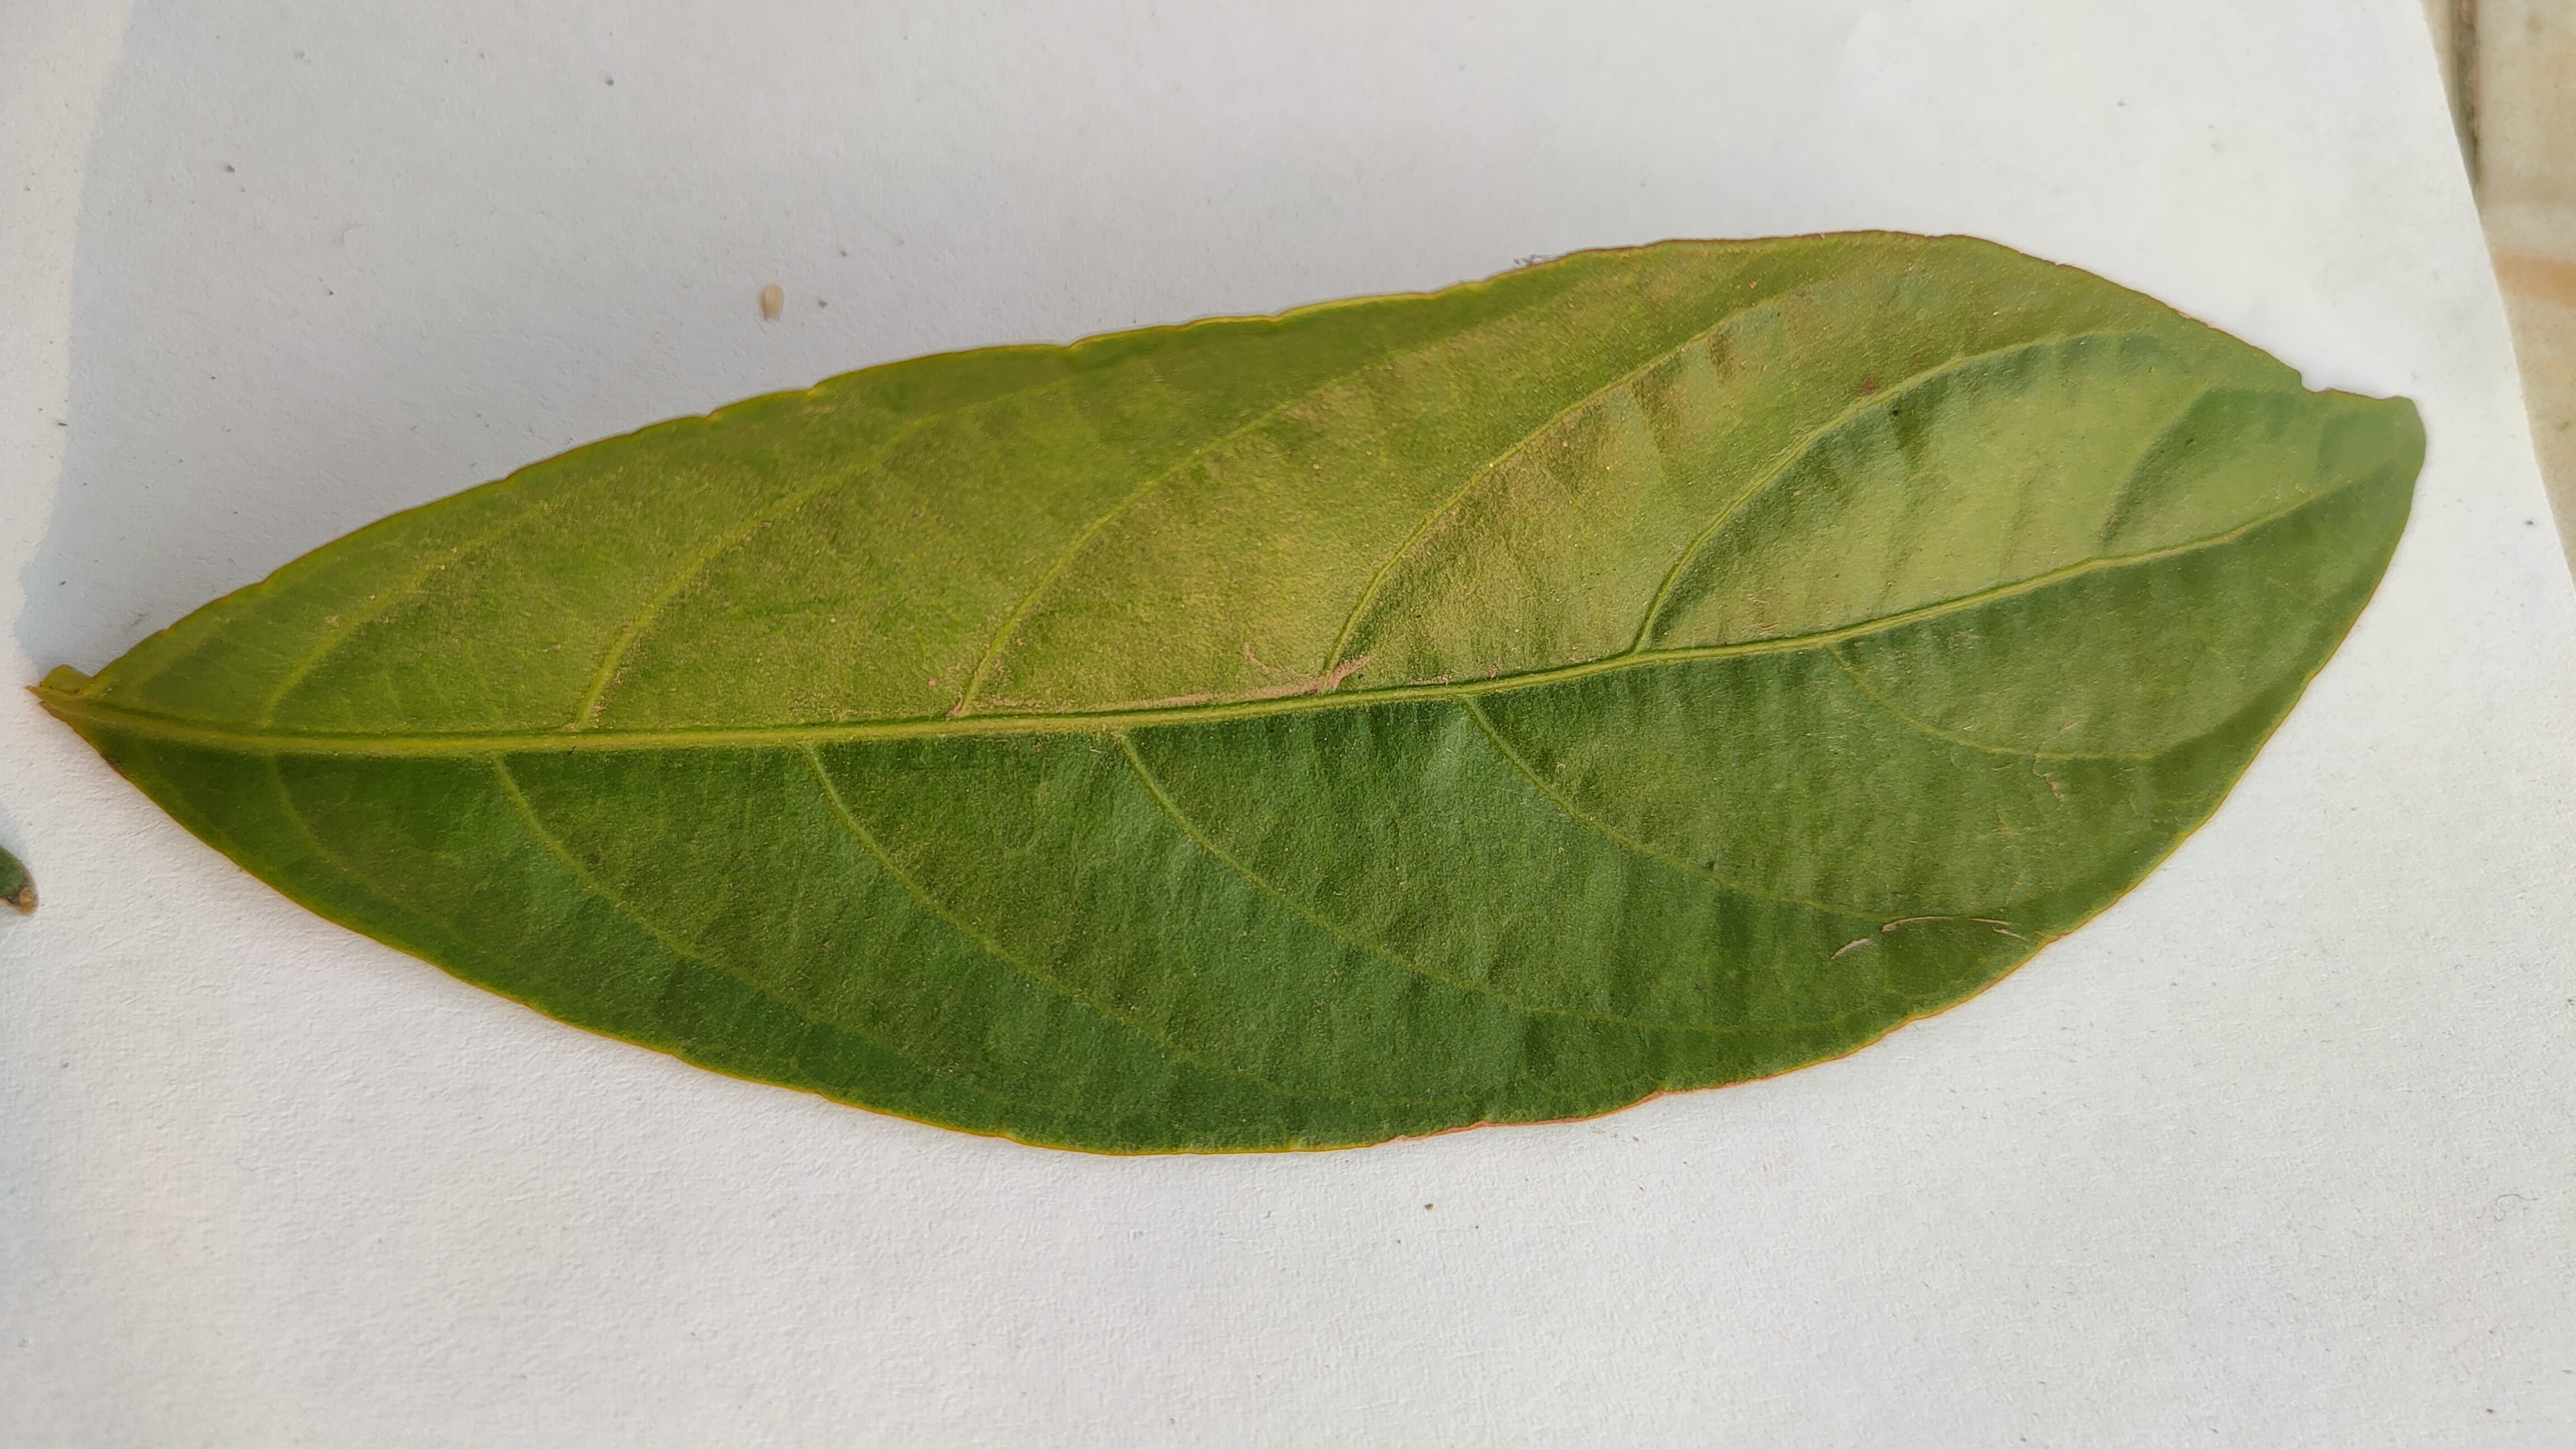
Leaf variety: Lotkon